Medieval parish churches of York

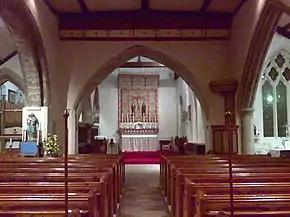
St. Mary Bishophill Junior. Easter

St Cuthbert's Church was built near Layerthorpe Postern on York city walls near Layerthorpe. It has Rectors from 1239. The existing building dates back to 1430 when it was restored and largely rebuilt by William de Bowes, who was Lord Mayor of York in 1417 and 1428, and member of parliament in four parliaments.